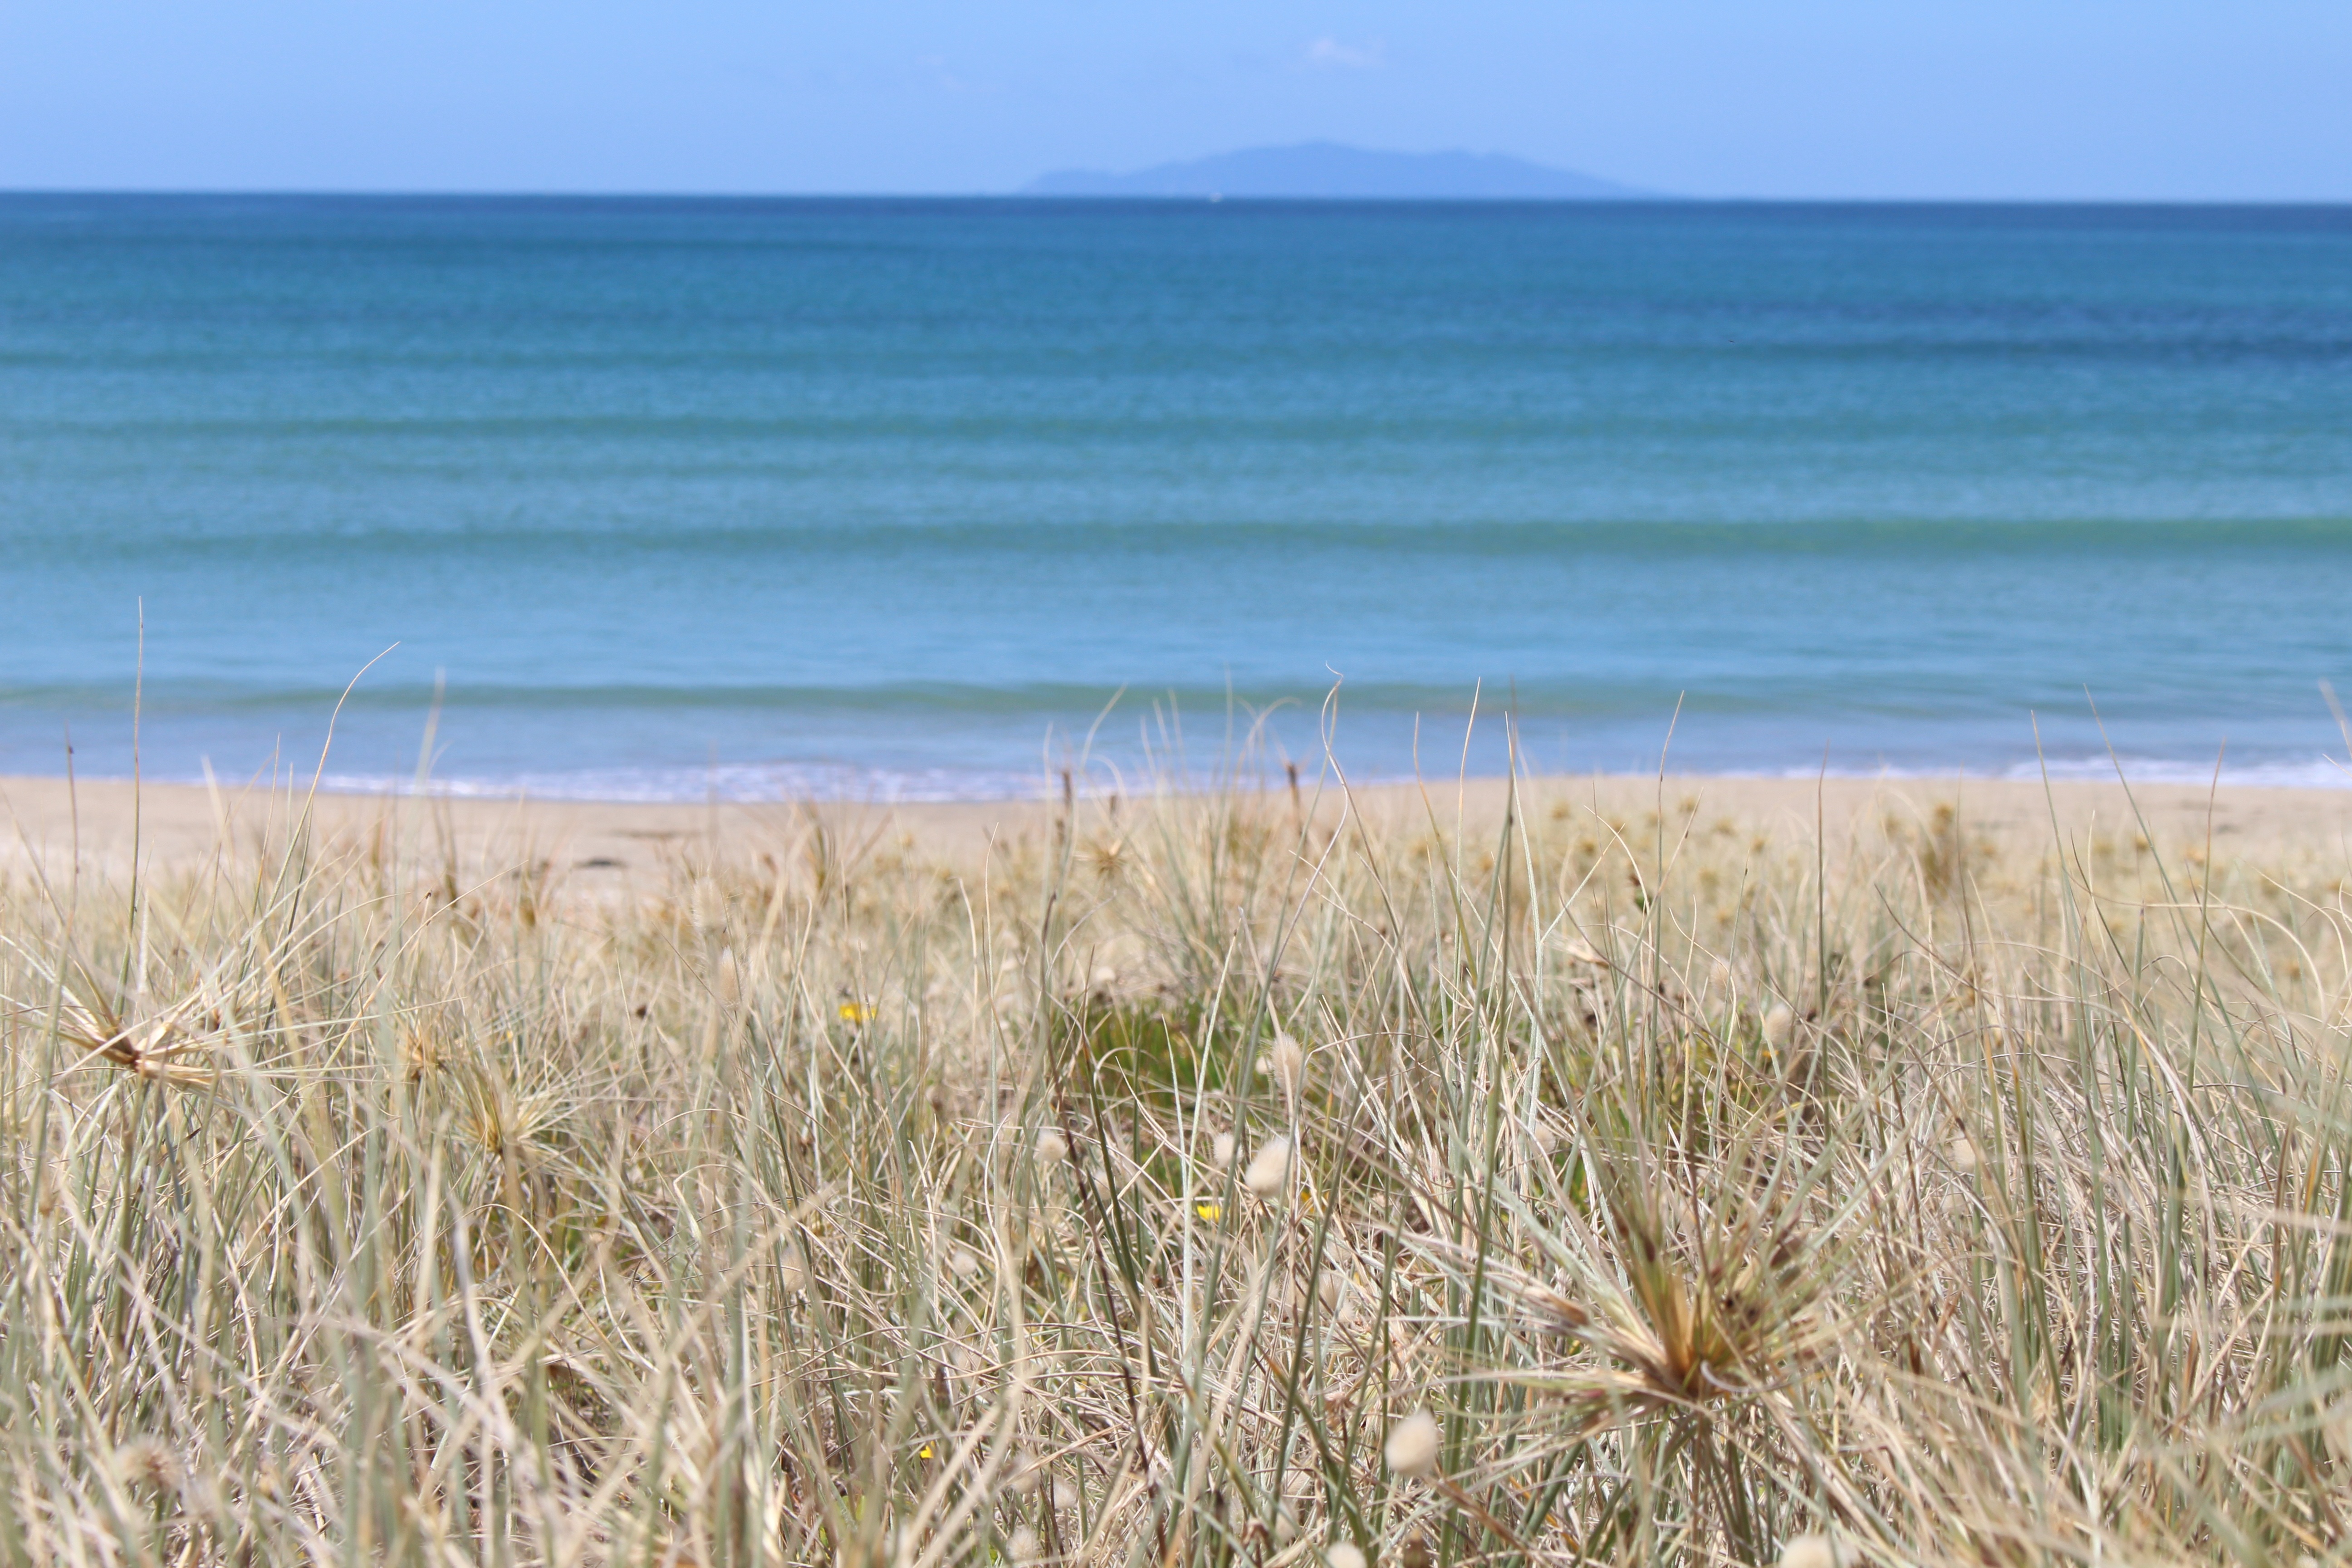
beach, landscape, sea, coast, water, nature, grass, sand, ocean, horizon, marsh, plant, sky, prairie, dune, shore, travel, paradise, blue, rest, wild flower, body of water, pointed flower, relaxation, grassland, new zealand, soft, quiet, habitat, mood, silent, ecosystem, gentle, perfect, pleasant, recovery, steppe, natural plant, whangamata, soft light, para opened, natural environment, grass family